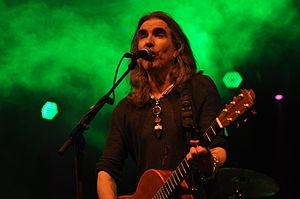
New Model Army, aussi abrégé NMA, est un groupe de rock indépendant britannique, originaire de Bradford, West Yorkshire, en Angleterre. Il est formé en 1980 par Justin Sullivan et Robert Heaton. Même si l'influence principale est le punk, NMA n'hésite pas à s'inspirer, voire intégrer, d'autres styles musicaux tel que le folk. Son nom provient de la New Model Army fondée par Oliver Cromwell lors de la Première révolution anglaise.